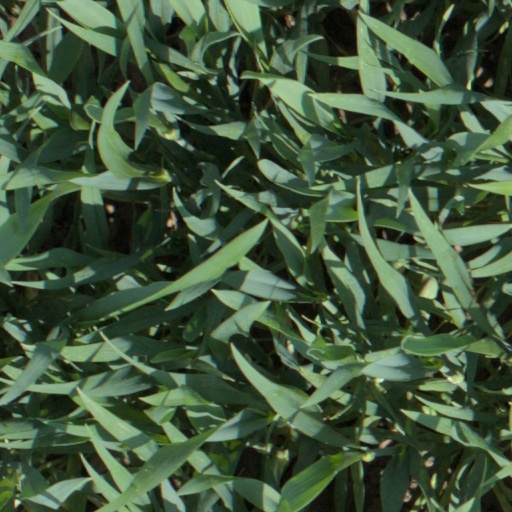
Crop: wheat